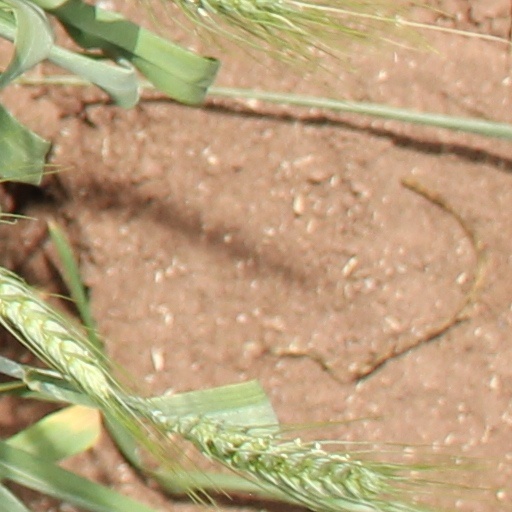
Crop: wheat